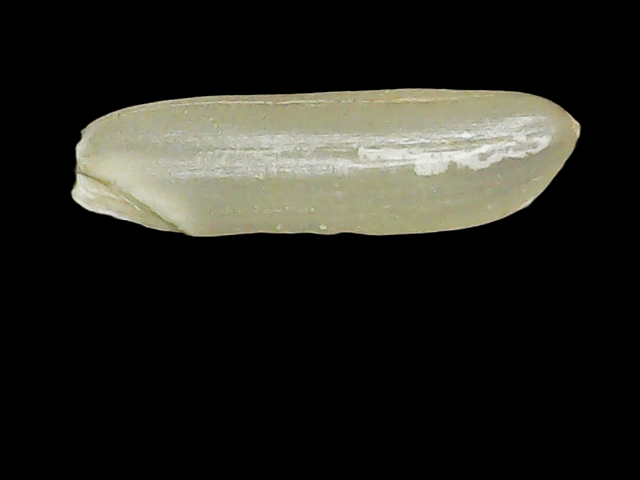
Rice variety: Binadhan21